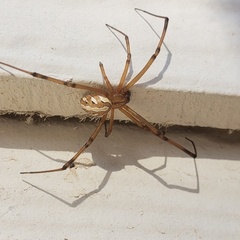
Species: Lactrodectus_hesperus